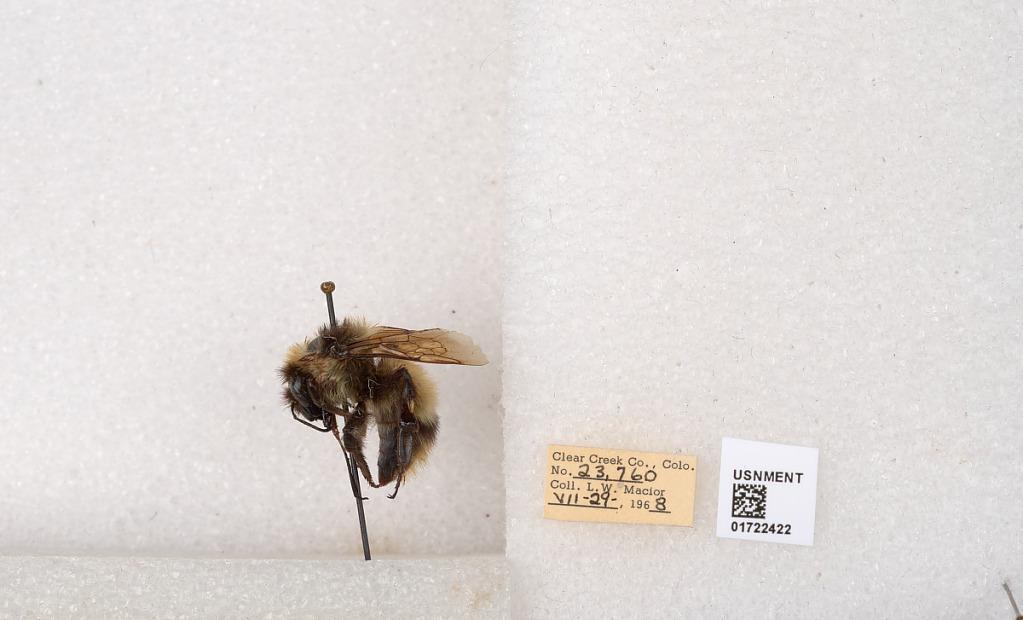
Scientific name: Bombus kirbyellus
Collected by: L. Macior
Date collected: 1968-7-29
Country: United States
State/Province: Colorado
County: Clear Creek
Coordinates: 39.6891, -105.644